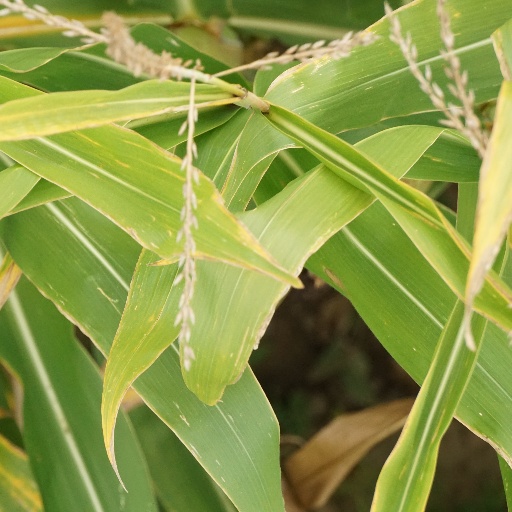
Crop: maize; corn